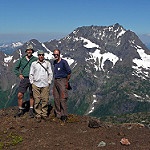
Scene: Outdoor